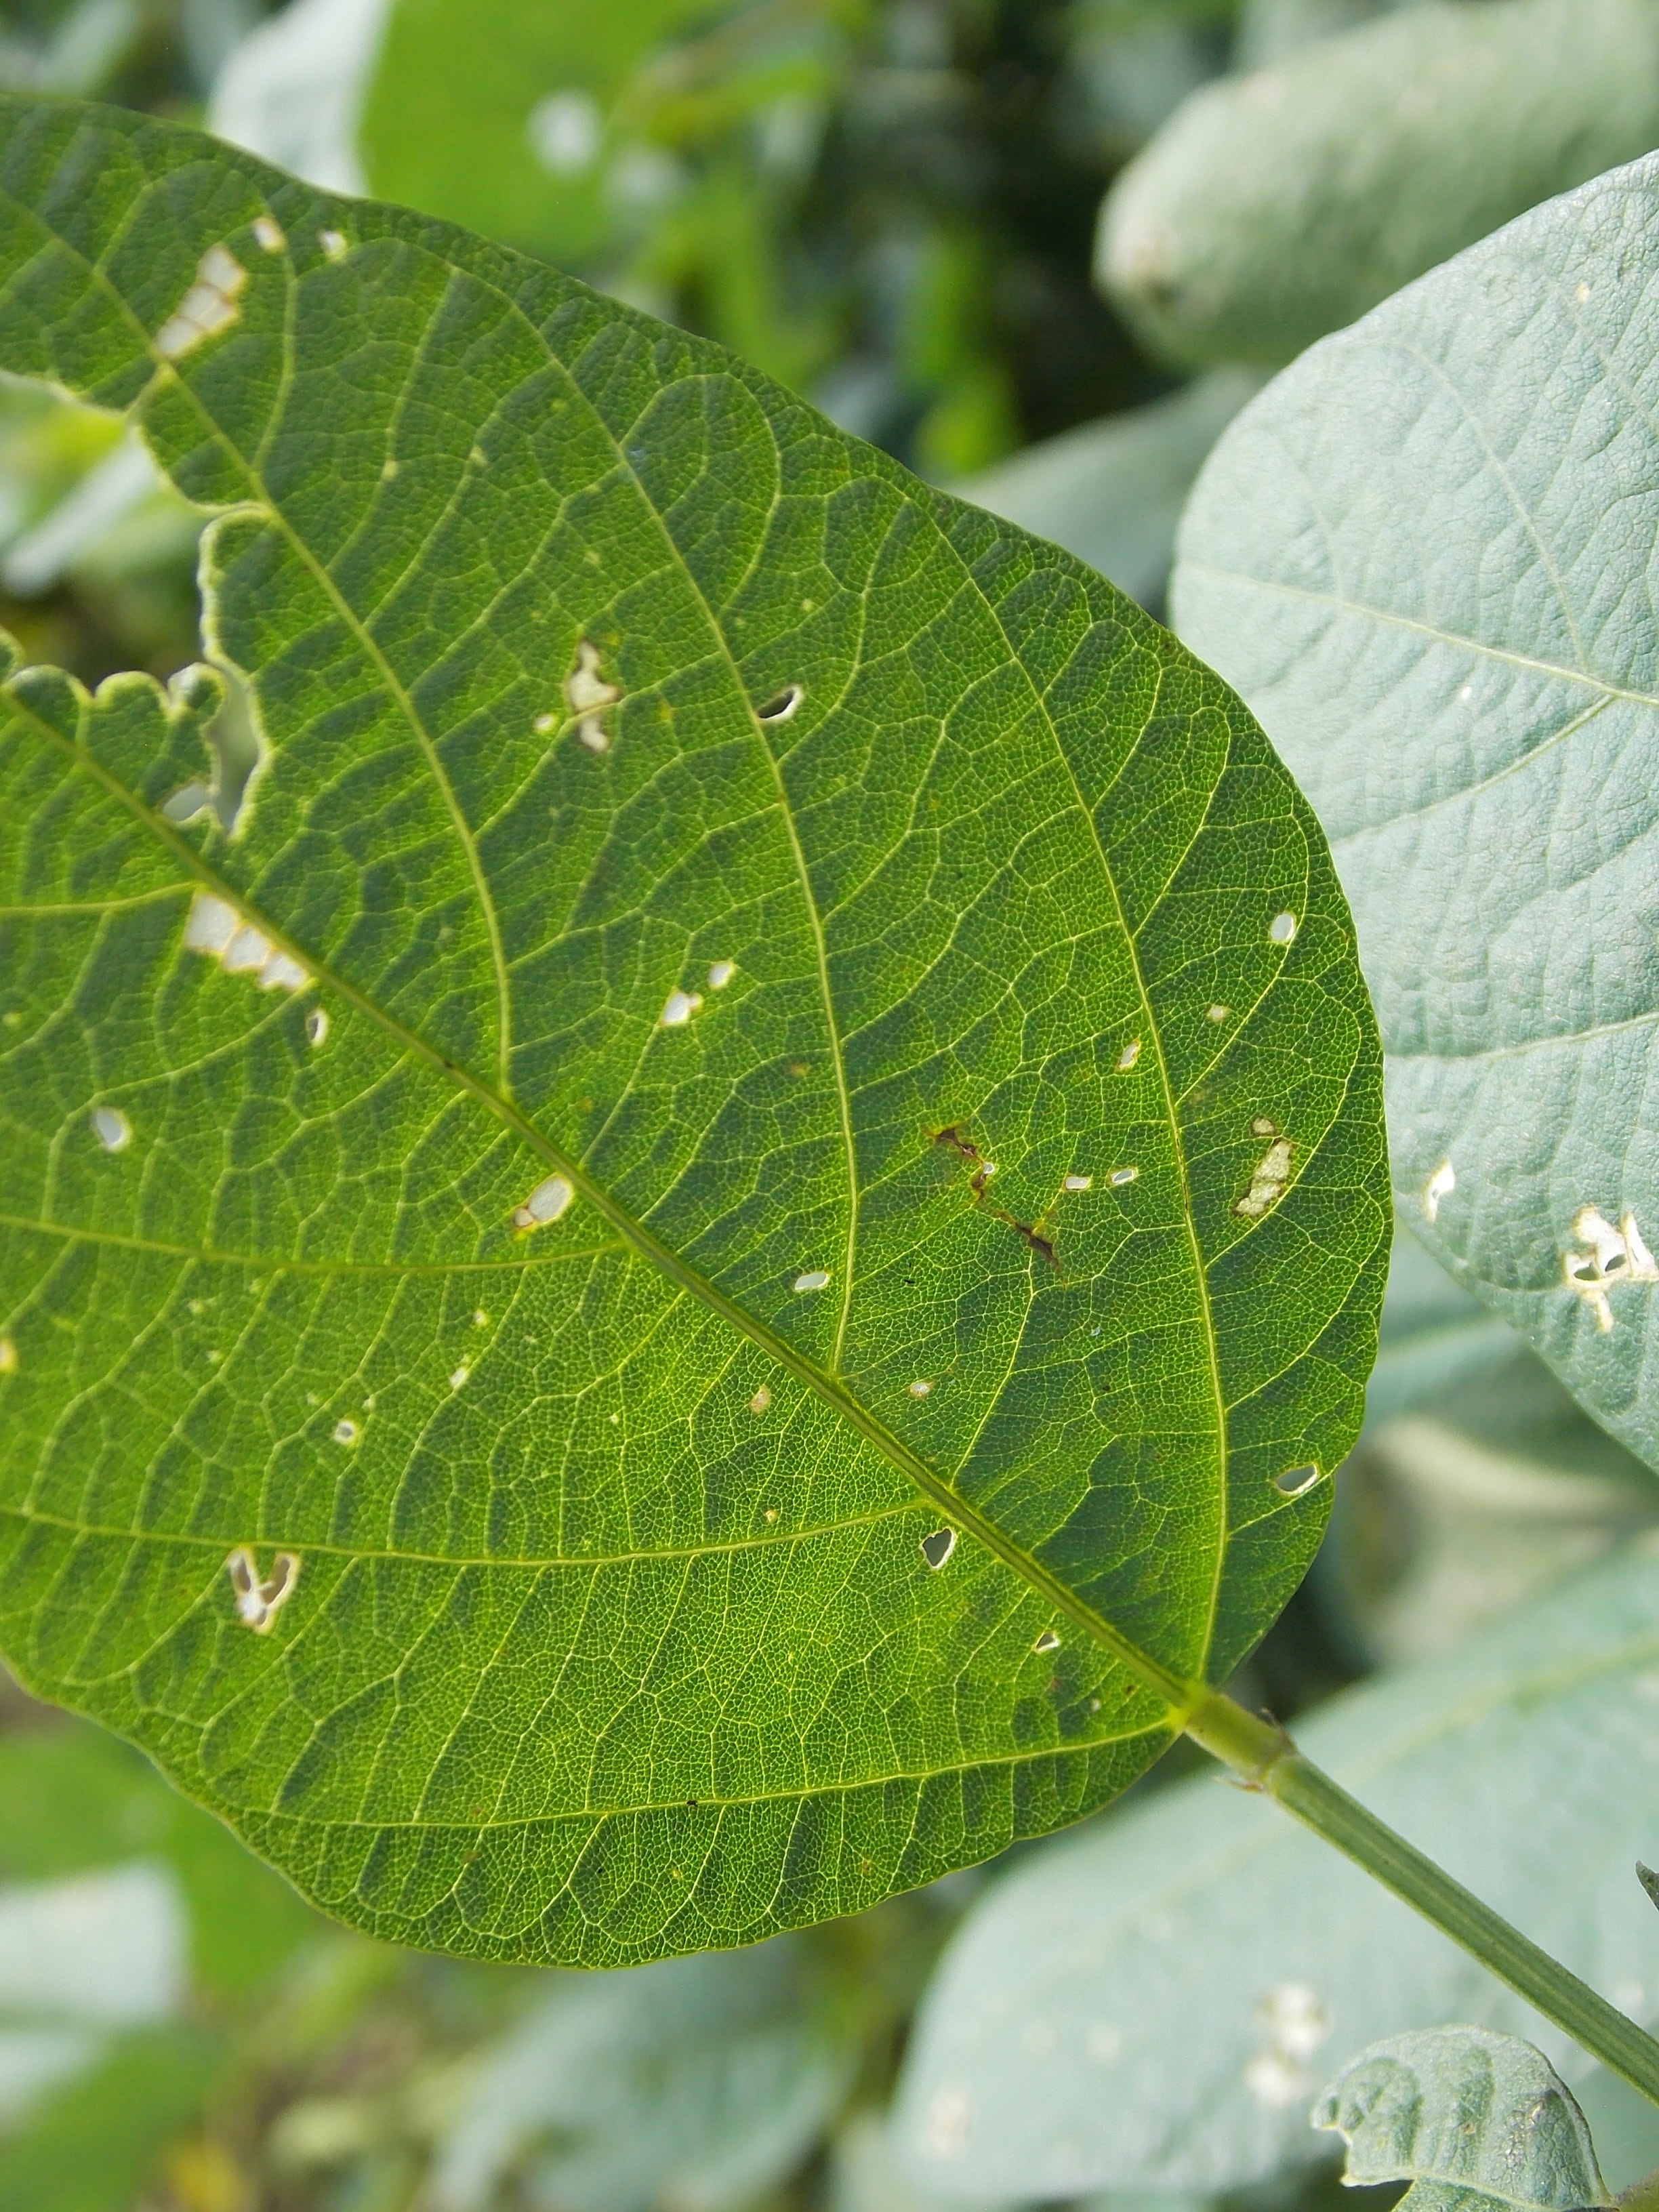
Label: Disease